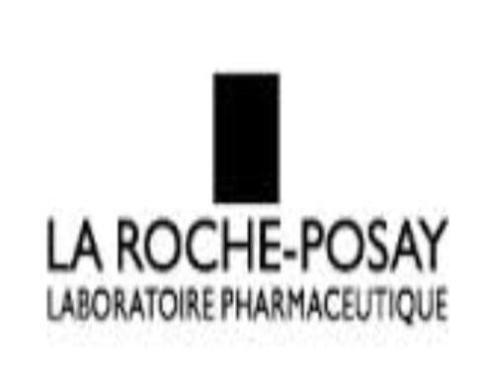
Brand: la roche-posay
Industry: Necessities